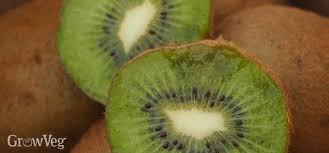
Label: Kiwi